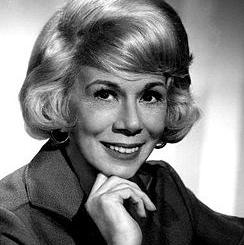
Age: 59